Prisión Fatal (August 2014)

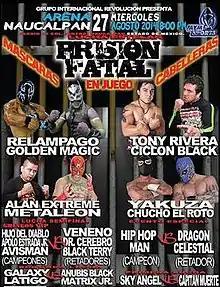
Official poster for the event with all eight competitors in the main event match being shown

Prisión Fatal (2014) was a professional wrestling major event, produced by the Mexico based International Wrestling Revolution Group (IWRG) professional wrestling promotion. The event took on August 27, 2014, at "Arena Naucalpan" in Naucalpan, State of Mexico, IWRG's main venue and was the fourth show promoted under that name. The main event was the eponymous "Prisión Fatal" (Spanish for "Deadly Prison") Steel cage match where the last person remaining in the cage was forced to unmasked or shaved bald as per the match stipulation. The "Prisión Fatal" match included Alan Extreme, Chucho el Roto, Ciclon Black, Golden Magic, Metaleón, Relámpago, Tony Rivera and Yakuza. Ciclon Black, Golden Magic, Metaleón, Relámpago and Yakuza all put their mask on the line while Alan Extreme, Chucho el Roto and Tony Rivera risked their hair on the outcome of the match. In the end Ciclon Black was the seventh and last man to climb out of the cage, leaving Alan Extreme behind. After the match Alan Extreme had all his hair shaved off while in the ring as the "lucha libre" traditions dictate. The show also featured "Los Gringos VIP" (Apolo Estrada, Jr., Avisman and El Hijo del Diablo) defend the Distrito Federal Trios Championship against Black Terry, Dr. Cerebro and Veneno. The Distrito Federal championship is IWRG's secondary trios title and is only allowed to be defended in the Distrito Federal of Mexico City. Also on the show the AIWA Argentinean National Cruiserweight Champion Hip Hop Man defended the championship against Mexican challenger Dragón Celestial as Hip Hop Man was visiting Mexico from Argentina. The show featured two additional matches.